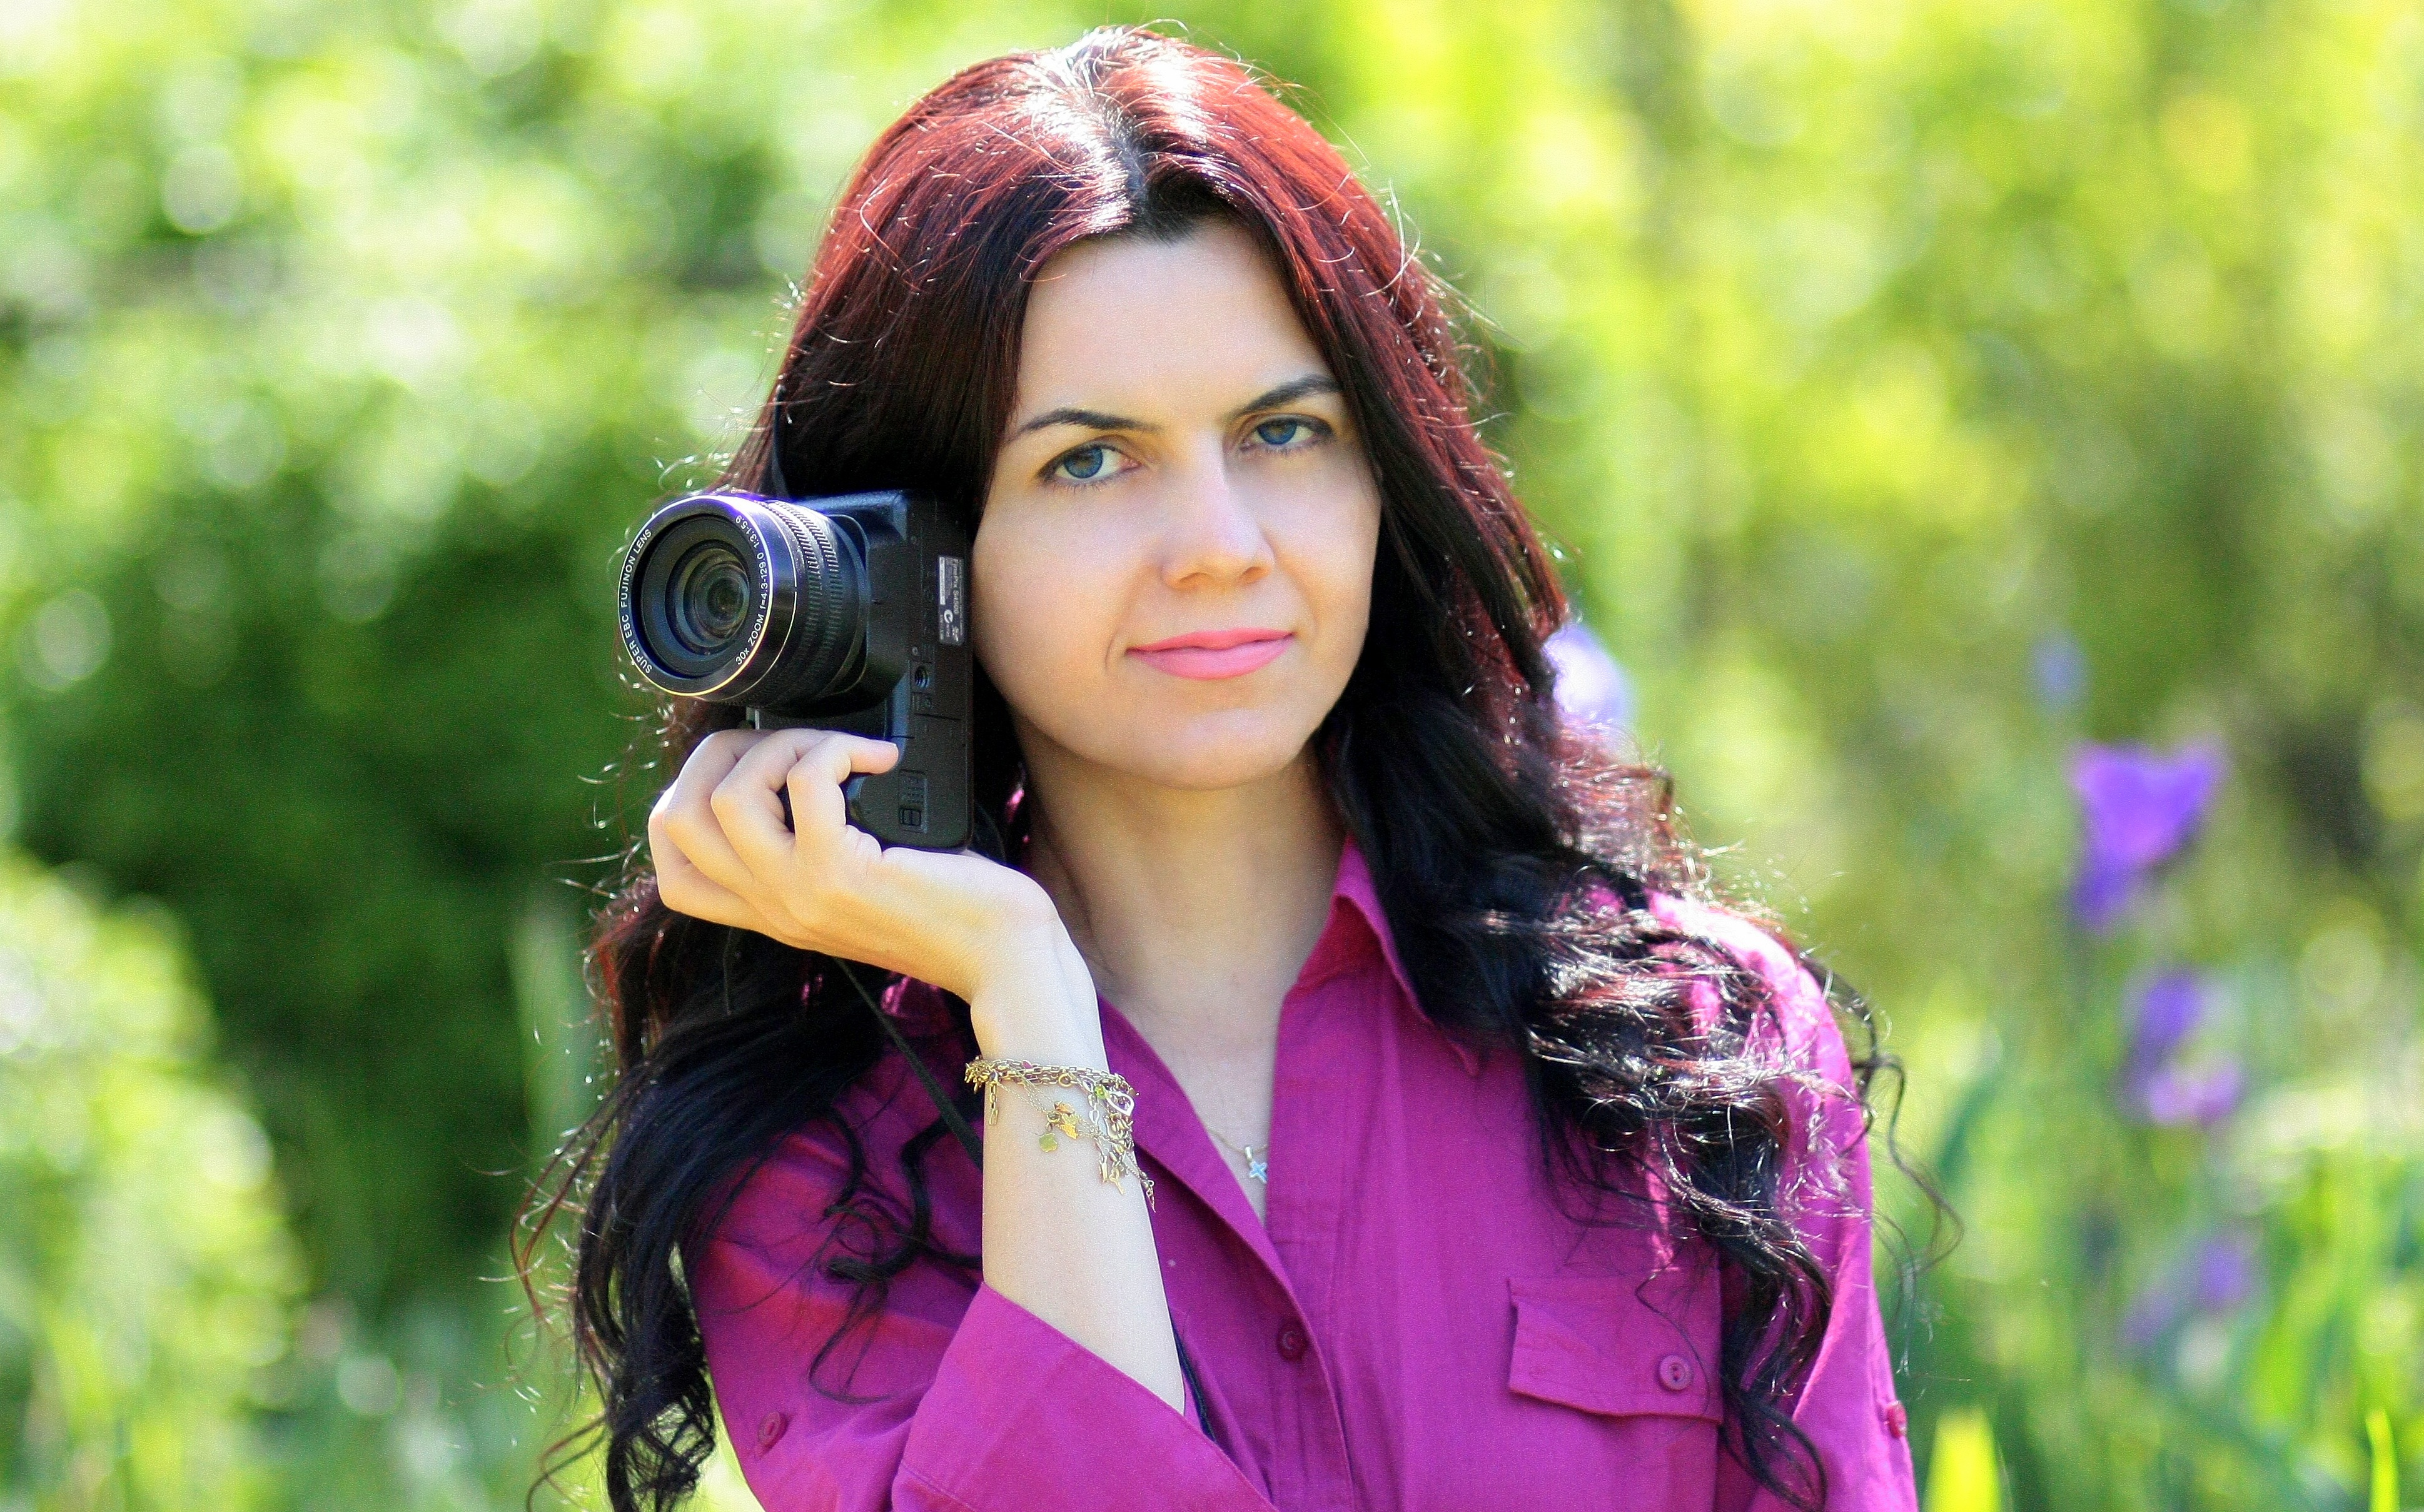
person, girl, woman, camera, photography, photographer, flower, portrait, model, color, fashion, professional, lady, smile, dress, eye, photograph, skin, beauty, photo shoot, portrait photography